Large cent

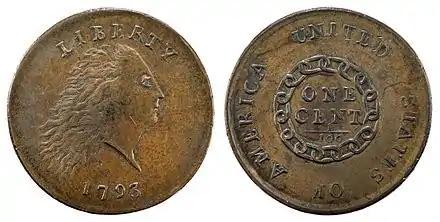
A 1793 Flowing Hair chain Cent

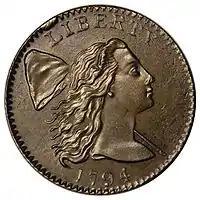
A 1794 large cent

The obverse featured a bust of Liberty with a reverse of a ring of chains. Henry Voigt's design was almost universally criticized in its time for its unattractiveness and perceived allusion to slavery. It bears the distinction, however, of being the first official coinage minted by the United States federal government on its own equipment and premises; 36,103 were minted. Its low survival rate, in addition to its small mintage, coupled with being the first regular federal issue and a one-year design and type, has created an extremely strong demand from generations of numismatists. As a result, all surviving specimens command high prices ranging from $2,000–3,000 in the absolute lowest state of preservation to over $500,000 in the highest.